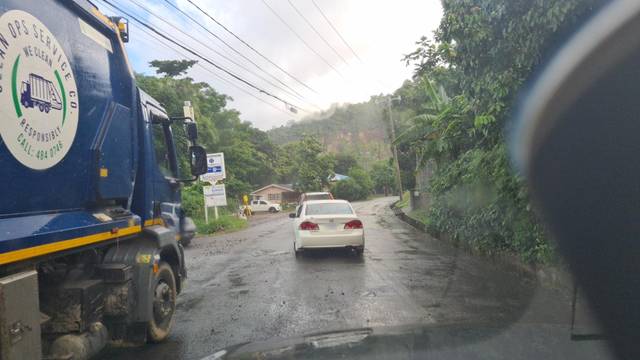
Region: Saint Lucia
Coordinates: 14.031, -60.966